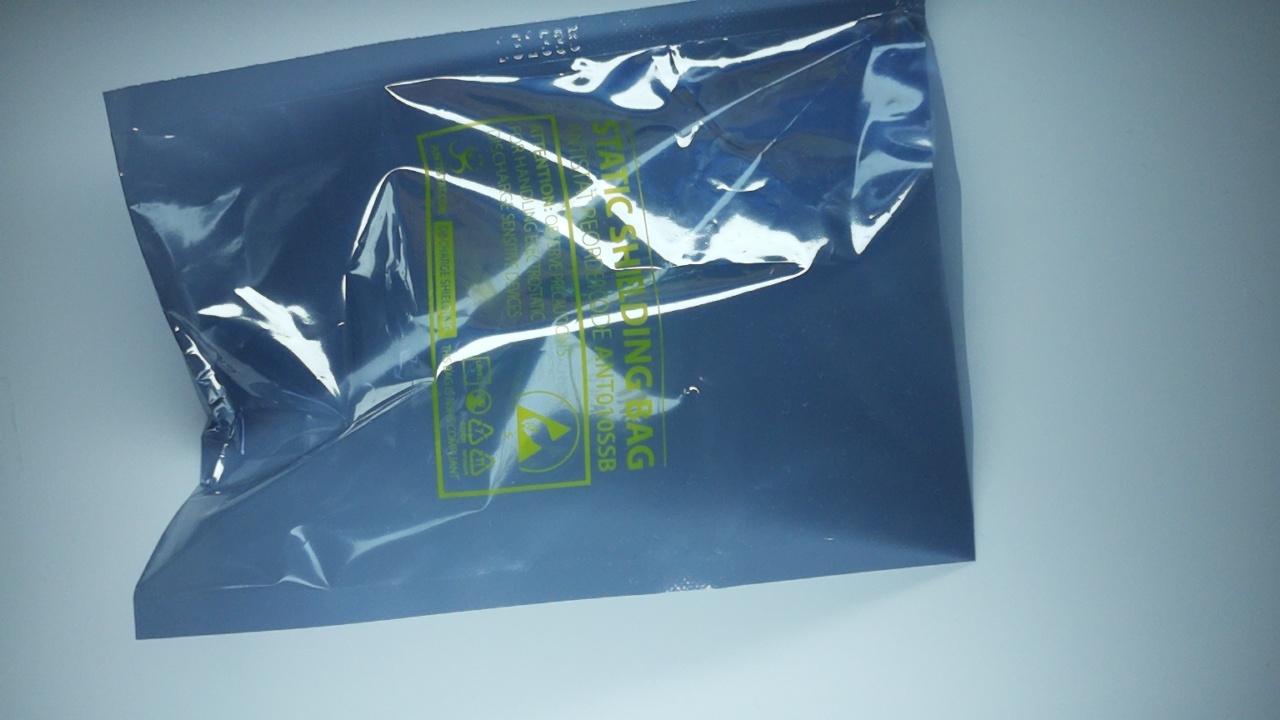
Label: trash